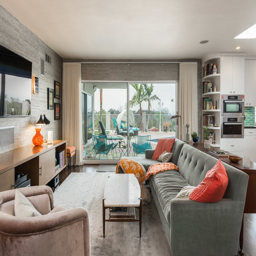
delivered photograph of the living room